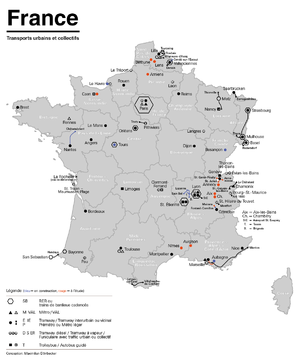
Carte des réseaux de transports en commun de la France avec systèmes RER, tram-train, métro, métro léger, tramway ou trolleybus
Cet article contient la liste des réseaux de trolleybus en France.